Sanctuary of Fátima

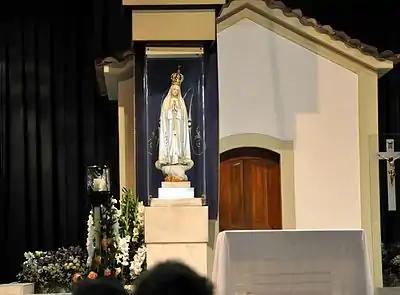
The Chapel of the Apparitions in Cova da Iria (Fátima, Portugal)

The "Chapel of Apparitions" is at the very centre of the sanctuary: it is located at the exact location of the Marian apparitions, marked by a marble pillar and enclosed case, with the image of the Virgin Mary.